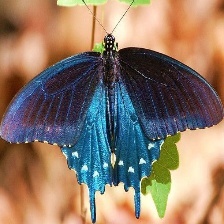
Species: PIPEVINE SWALLOW